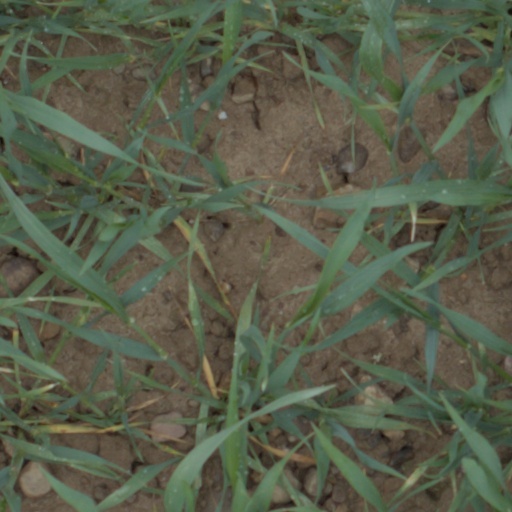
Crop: wheat